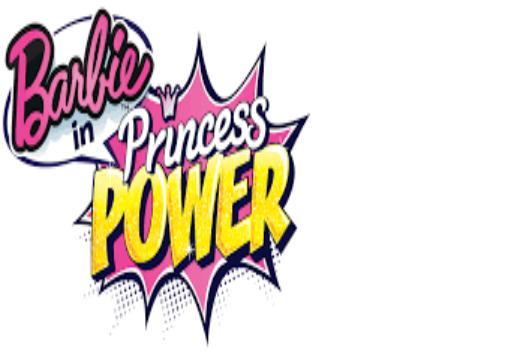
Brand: Barbie
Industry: Clothes